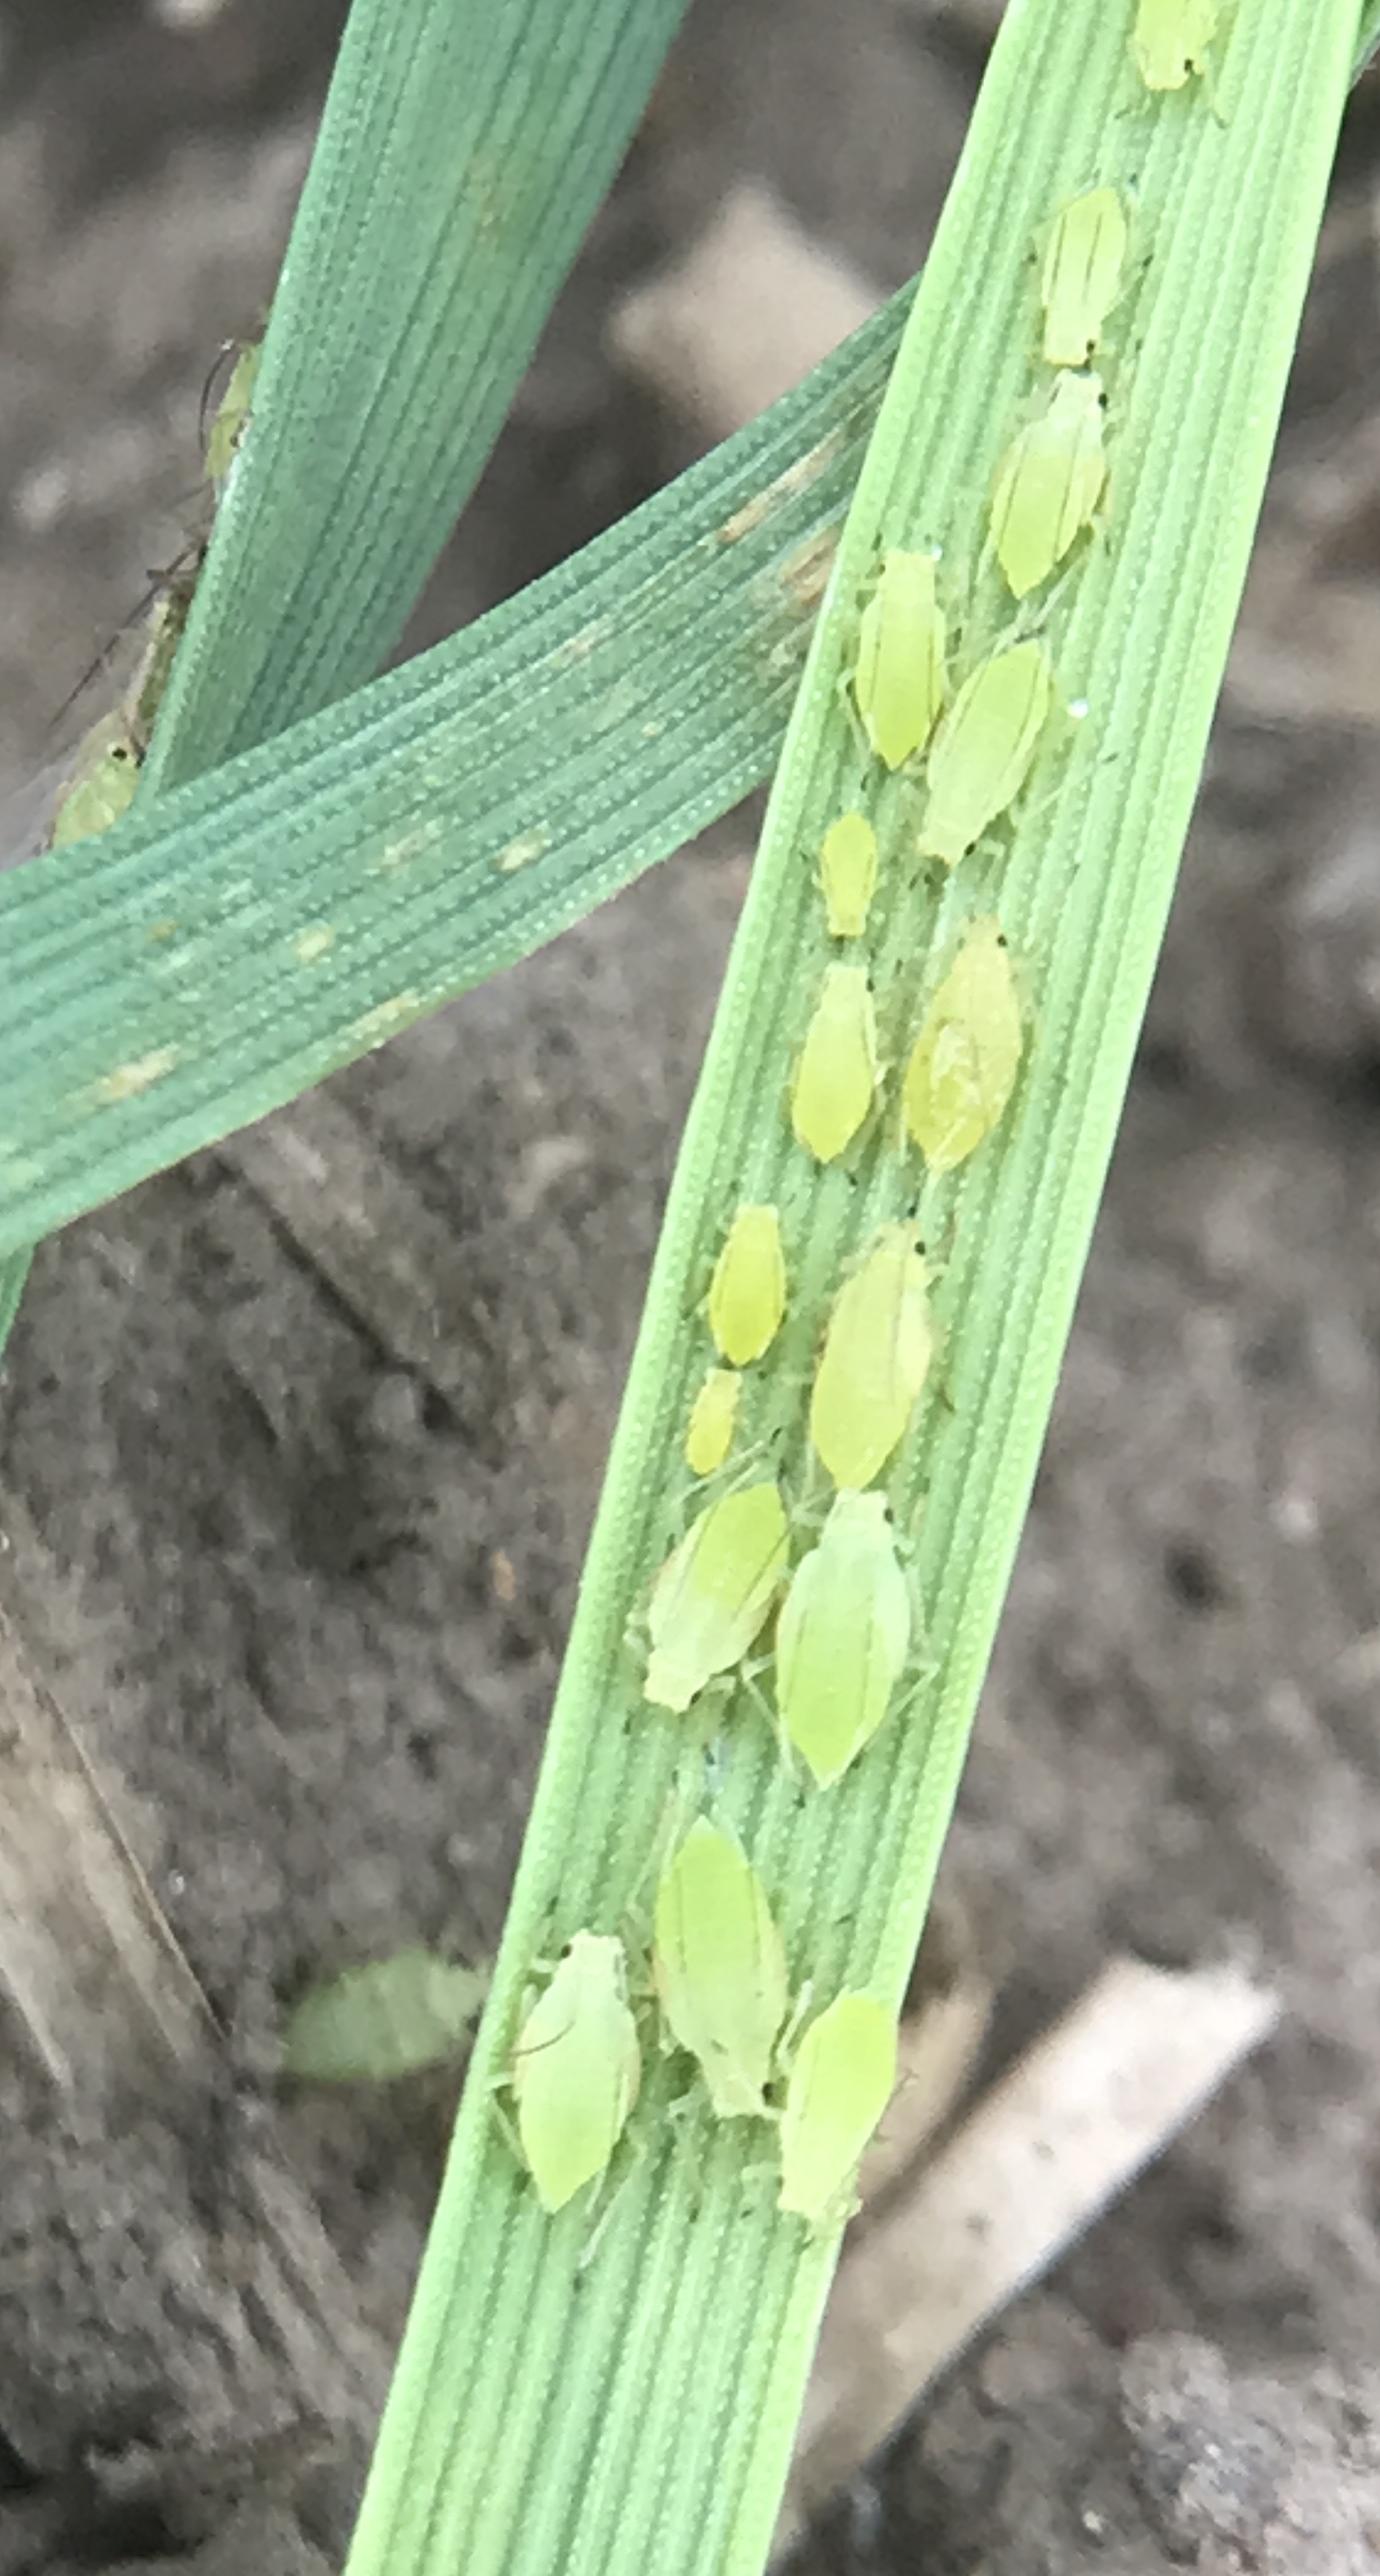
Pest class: cereal_grass_aphid